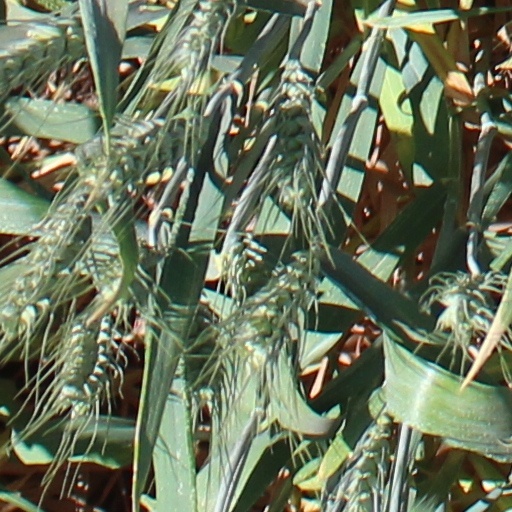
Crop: wheat